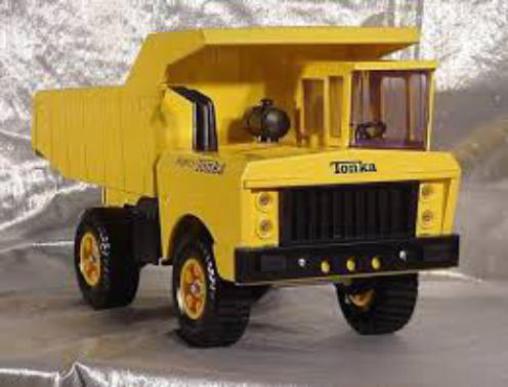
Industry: Leisure